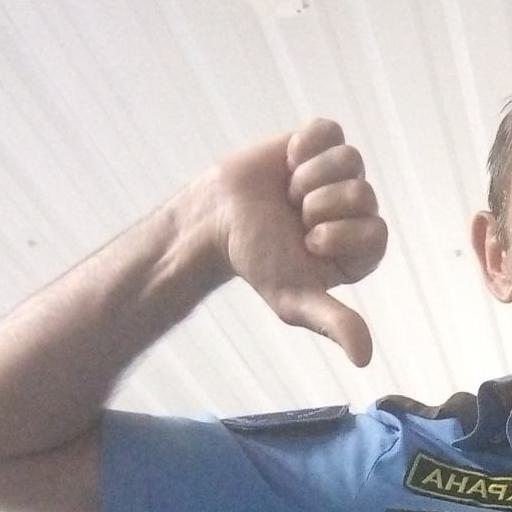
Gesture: dislike